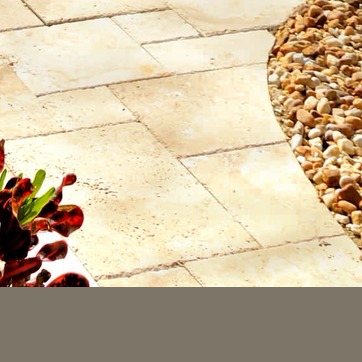
Material: stone